RAF Coningsby

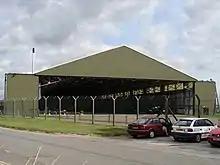
BBMF Hangar

No. 12 Squadron reactivated in July 2018 and is temporarily integrating Qatar Emiri Air Force air and ground crews in order to provide training and support as part of the Qatari purchase of twenty-four Typhoons from the UK.